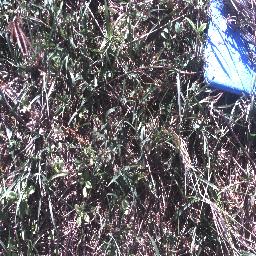
Label: negative